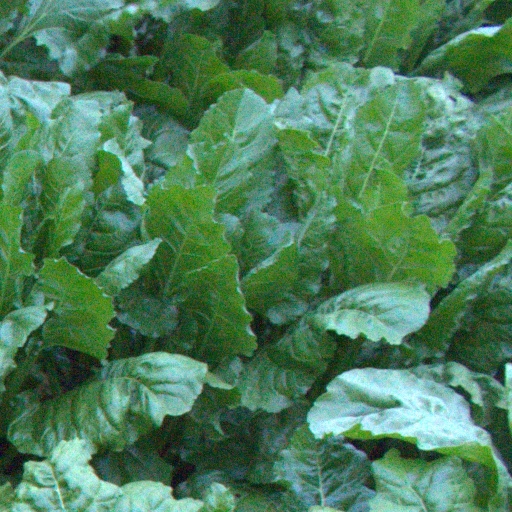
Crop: sugar beet